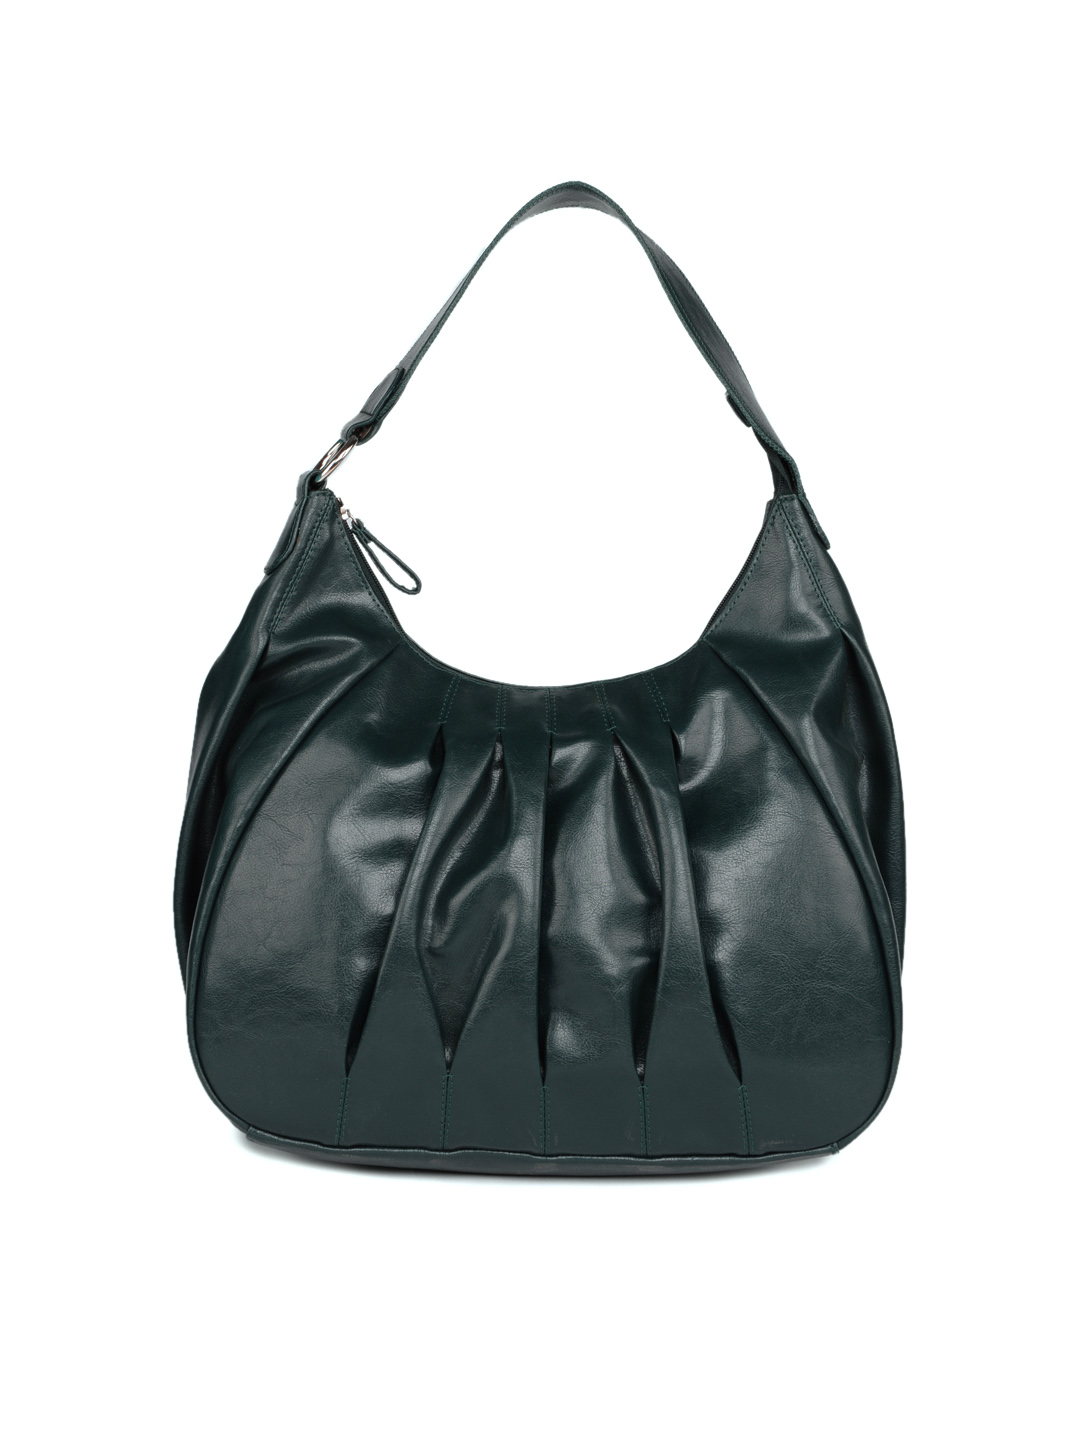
Baggit Women Sprinkle Jack Teal Handbag
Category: Accessories / Bags / Handbags
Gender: Women
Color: Teal
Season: Summer 2012
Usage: Casual